Transylvanian rugs

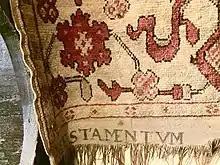
Inscription (ink) on a "Transylvanian" rug in the Monastery Church of Sighișoara, Romania: "TESTAMENTVM..." – "The will..."

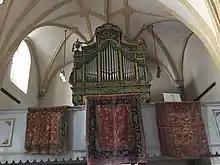
"Lotto" rugs in the fortified church of Hărman, Brașov county, Romania, 2017

The role of Anatolian rugs as trade goods of high value and prestigious collectibles is documented in the merchant accreditations, vigesimal accounts, municipal and church annals as well as individual contracts and wills, archived in the Transylvanian towns. The municipalities and other institutions of the Saxon towns, persons of nobility and public influence, as well as citizens were owners of Ottoman rugs. The towns acquired rugs either as customs duty paid in like, or purchased rugs from the trade. Rugs were frequently offered to public persons as a gift of honour. It has been estimated that from 1500 to 1700 over one thousand rugs were used as gifts from the municipality of Brașov alone. cited after Rugs were used to mark the place of individual persons, or members of a guild, in church. There is also evidence of collections owned by private persons. Contracts specify that the rugs were hung on the walls of private homes for decoration. As such, rugs were used to confirm the social status of the owner, but the reports also confirm that the carpets were perceived as objects of beauty and art. The Transylvanian Saxons referred to them as ""Kirchenteppiche"" ("church rugs").